Aivar Kokk

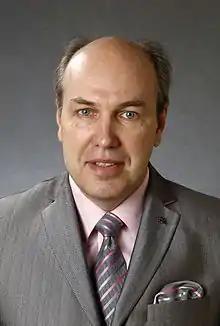
Kokk in 2011

Aivar Kokk (born 15 April 1960, in Jõgeva) is an Estonian politician. He has been member of the XII, XIII and XIV Riigikogu.